Cascade de Sillans

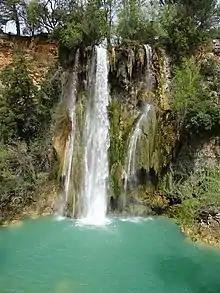
View of the Cascade de Sillans

The Cascade de Sillans (English: Waterfall of Sillans) is a waterfall in Sillans-la-Cascade, Var, Provence-Alpes-Côte d'Azur, France. Located to the southeast of the town centre, the river Bresque plunges down over 44 metres (48 yards) creating a scenic waterfall. It is mentioned as one of the most beautiful waterfalls in France and is one of the major tourist natural attractions in the Var department; the grounds are property of the Departmental Council of Var.